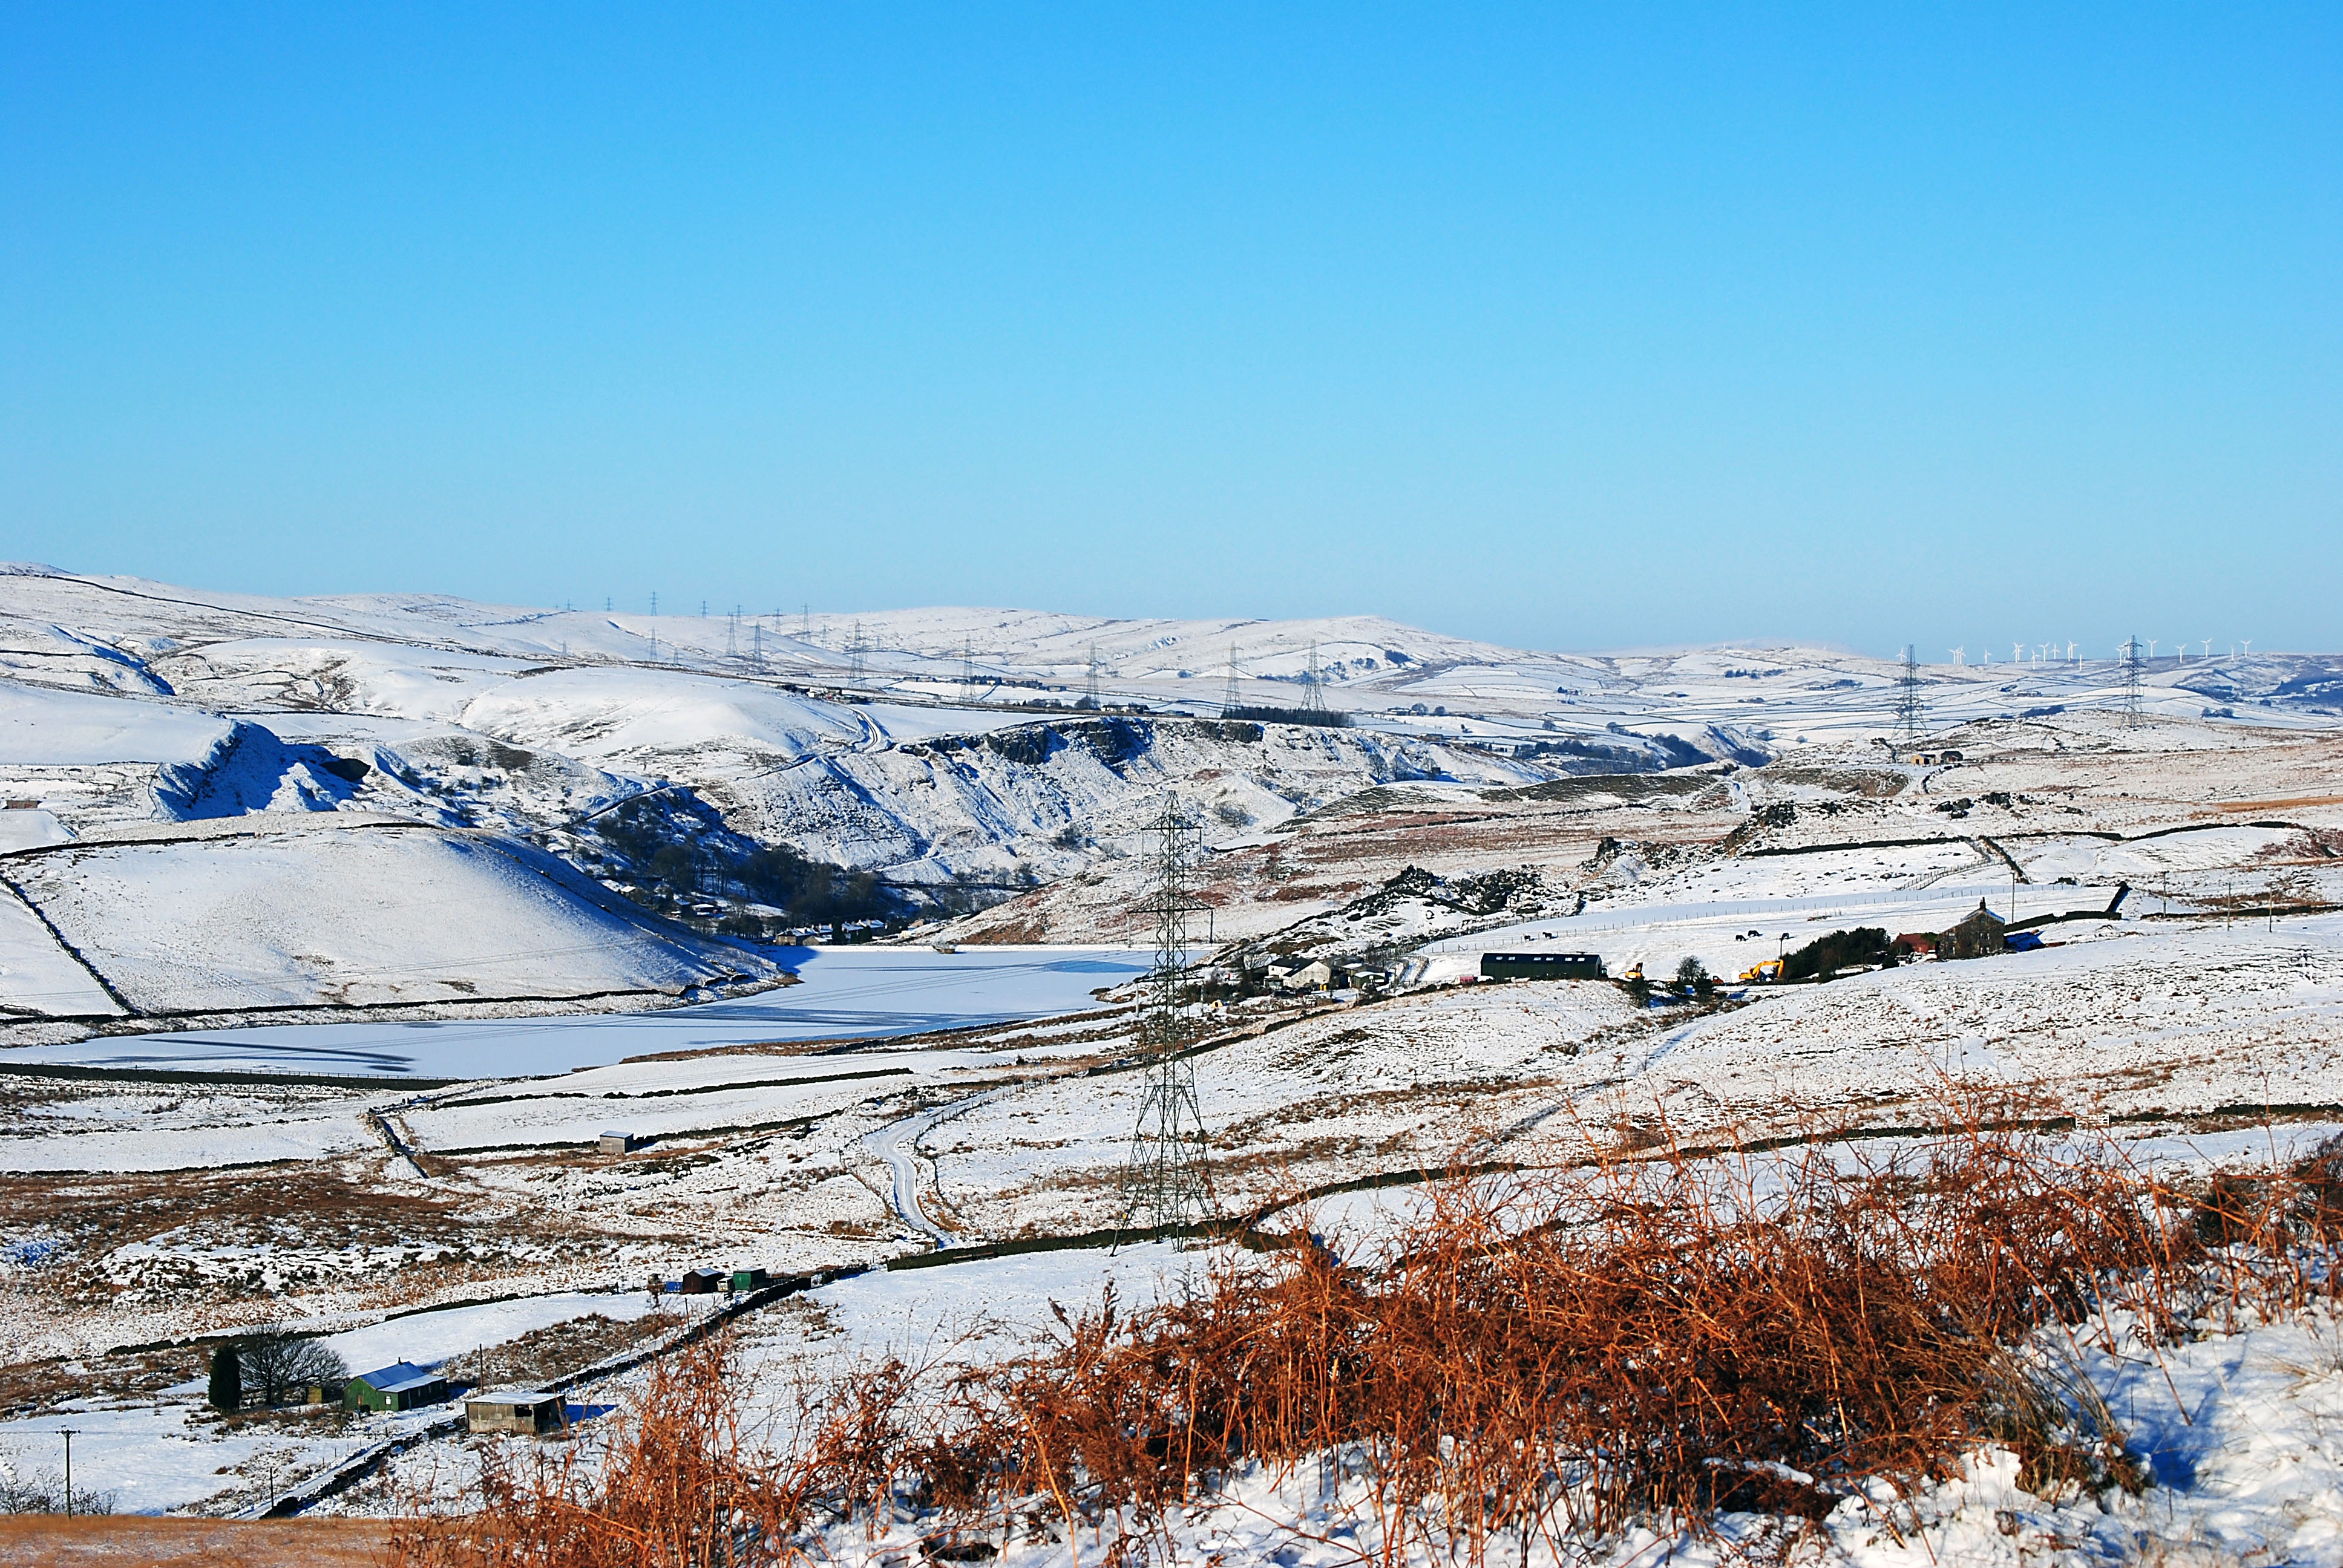
landscape, tree, nature, mountain, snow, cold, winter, cloud, sky, white, hill, mountain range, ice, christmas, season, snowfall, outdoors, alps, december, fell, elevation, freezing, rural area, mountainous landforms, glacial landform